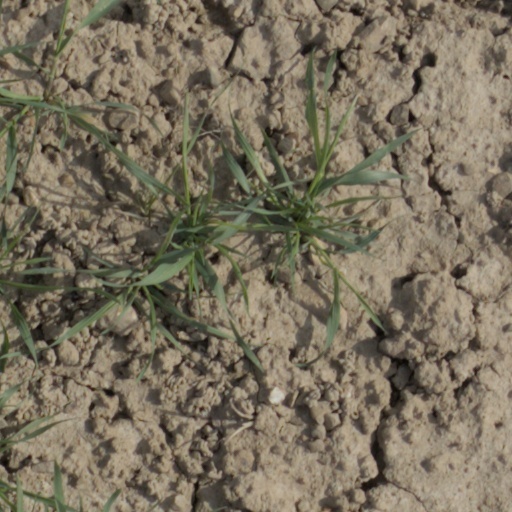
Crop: wheat